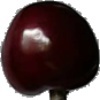
Label: Cherry 1